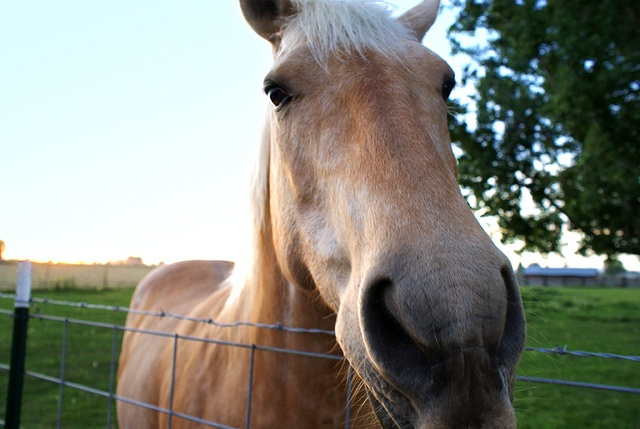
A horse on a ranch with lots of grass.
A close up picture of a horses nose.
A tan horse peeking its head over the fence in a pasture.
a horse standing by a fence being all peaceful and relaxed
Up close and personal horses nostrils and snout.